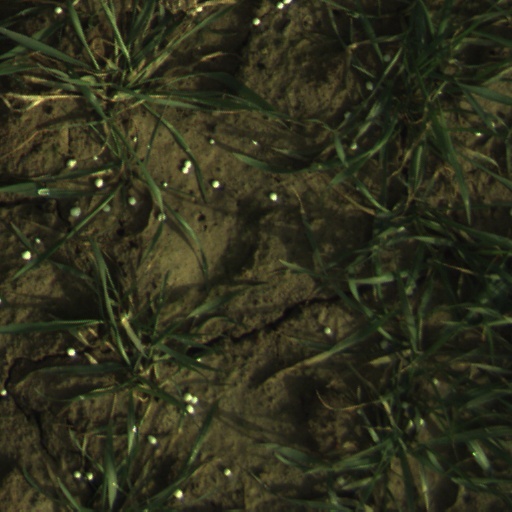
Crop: wheat